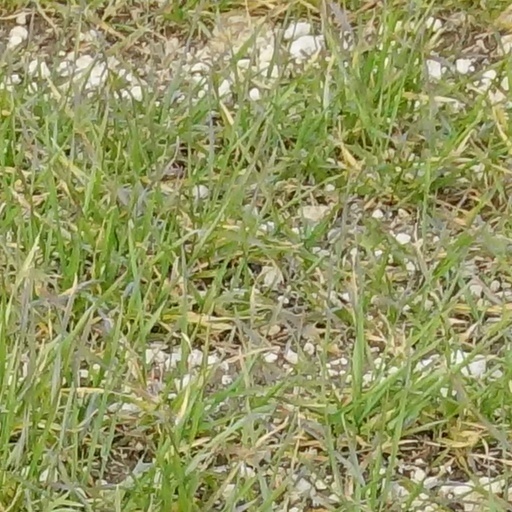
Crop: wheat